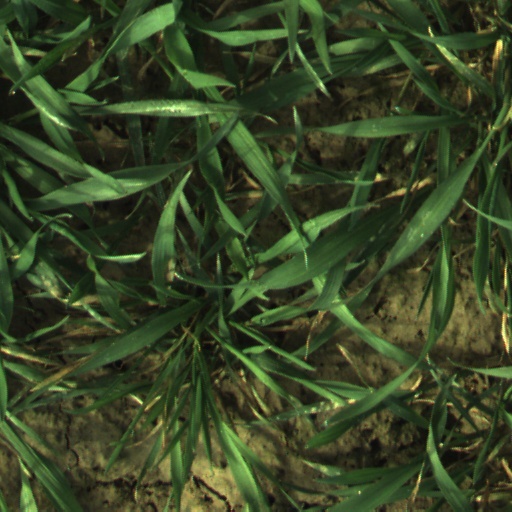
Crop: wheat